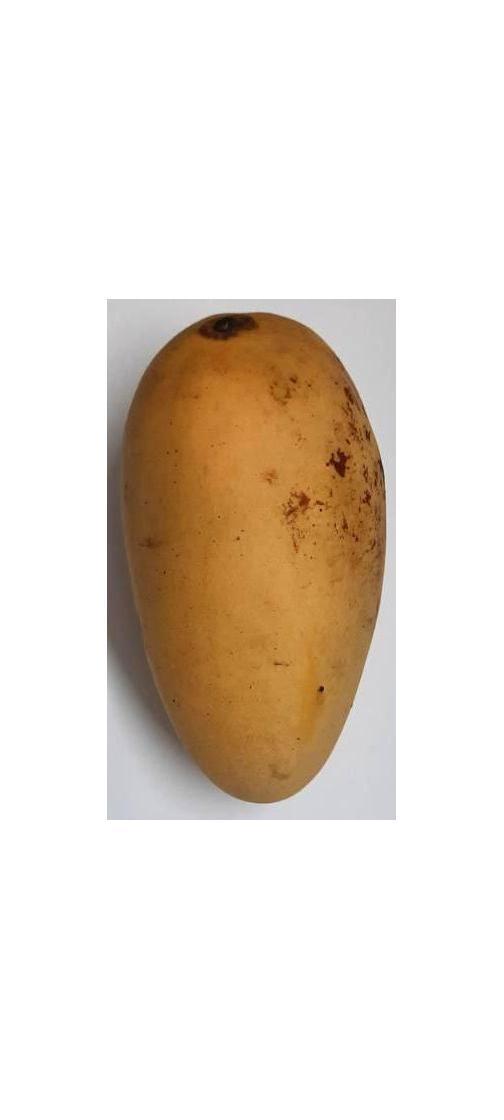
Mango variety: Katimon